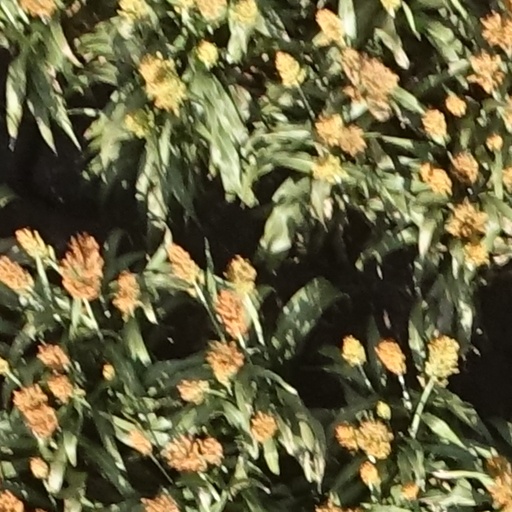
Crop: sorghum